EMD SD70 series

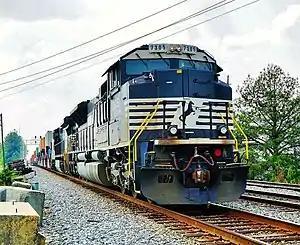
Norfolk Southern SD70ACU No. 7305

The SD70ACe/LCi is a low clearance, export version of the SD70ACe. The "LCi" in the model designation stands for "Low Clearance international" as these locomotives are designed to negotiate the tight clearances under the mine equipment. External differences between the SD70ACe and SD70ACe/LCi models include the addition of marker lights, number boards located lower on the nose rather than on top of the cab, windscreen protector panels (to deflect abrasive iron ore when in mid train position), fire suppression canisters, louvre style vents, different horn and subtle differences with handrails.